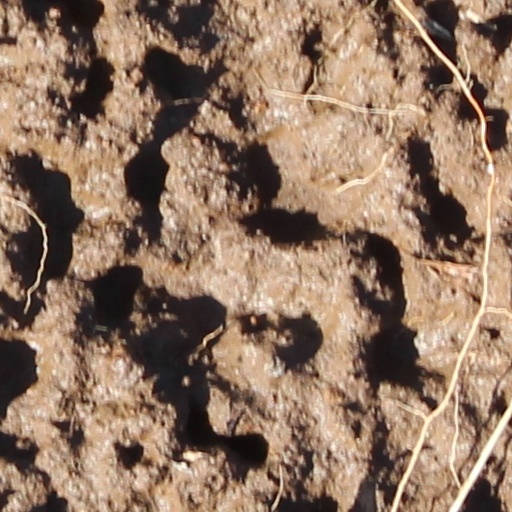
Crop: wheat